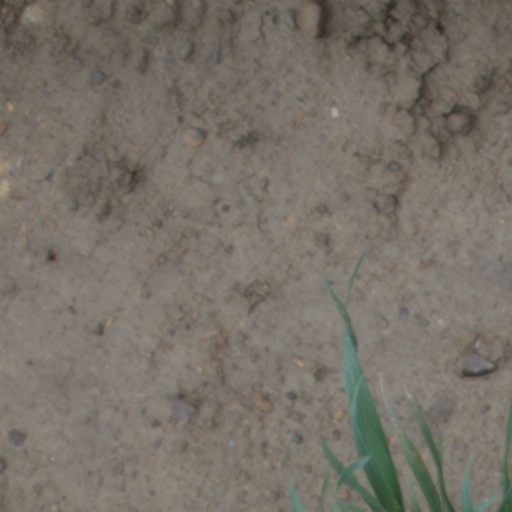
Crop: wheat